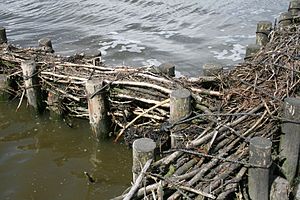
Slikgård
Faskingærde
Slikgårde er områder på vaderne, som indhegnes med risknipper. På den måde bliver vandbevægelsen dæmpet nok til at det meste af det tilførte materiale, der kommer ind med højvandet kan nå at bundfældes. På denne måde kan man få landet til at vokse hurtigere end ved den naturlige bundfældning af tilført materiale, som sker ved Vadehavet. En slikgård består mest af to rækker pæle, hvis mellemrum er opfyldt med knipper af grene og kviste. Det enkelte felt mellem to rækker af faskiner kaldes også for låning.